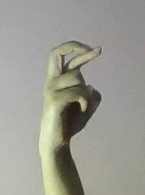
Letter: zay